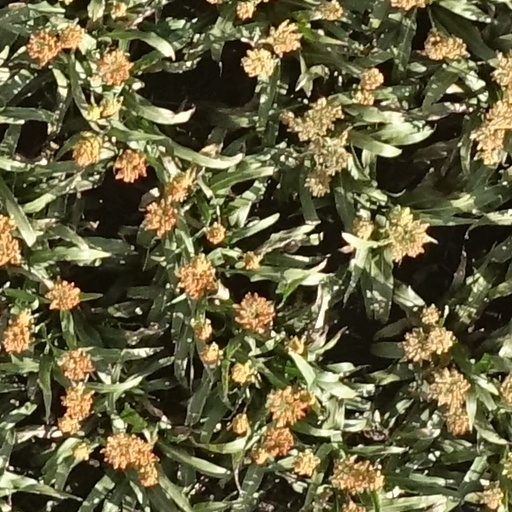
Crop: sorghum